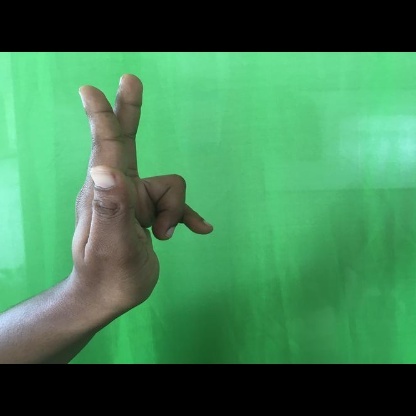
Mudra: Ardhapathaka